Milan

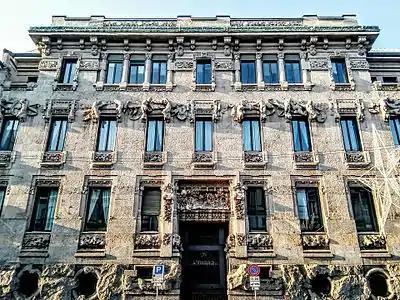
Palazzo Castiglioni, designed in the Liberty style

Summers in Milan are hot and humidity levels are high with peak temperatures reaching above . Due to the high humidity, urban heat effect and lack of wind, nighttimes often remain muggy during the summer months. Usually the summer enjoys clearer skies with an average of more than 13 hours of daylight: when precipitation occurs though, it is more likely to be accompanied by thunderstorms and hail. Springs and autumns are generally pleasant, with temperatures ranging between ; these seasons are characterized by higher rainfall, especially in April and May. Relative humidity typically ranges between 45% (comfortable) and 95% (very humid) throughout the year, rarely dropping below 27% (dry) and reaching as high as 100%. Wind is generally absent: over the course of the year typical wind speeds vary from (calm to gentle breeze), rarely exceeding (fresh breeze), except during summer thunderstorms when winds can blow strong. In the spring, gale-force windstorms may happen, generated either by Tramontane blowing from the Alps or by Bora-like winds from the north. Due to its geographic location surrounded by mountains on 3 sides, Milan is among the least windy cities in Europe.